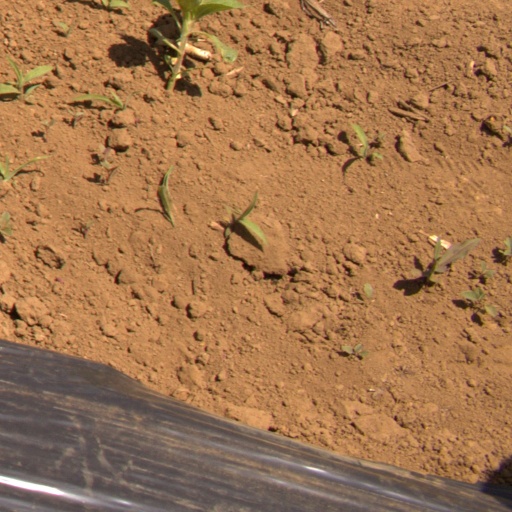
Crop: Jerusalem artichoke